International Air & Space Hall of Fame

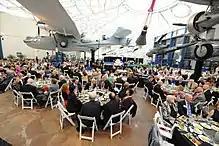
The 2016 induction gala for the International Air & Space Hall of Fame.

The International Air & Space Hall of Fame is an honor roll of people, groups, organizations, or things that have contributed significantly to the advancement of aerospace flight and technology, sponsored by the San Diego Air & Space Museum. Since its founding in 1963, over 200 individuals have been inducted into the hall, with new additions inaugurated at an annual gala.